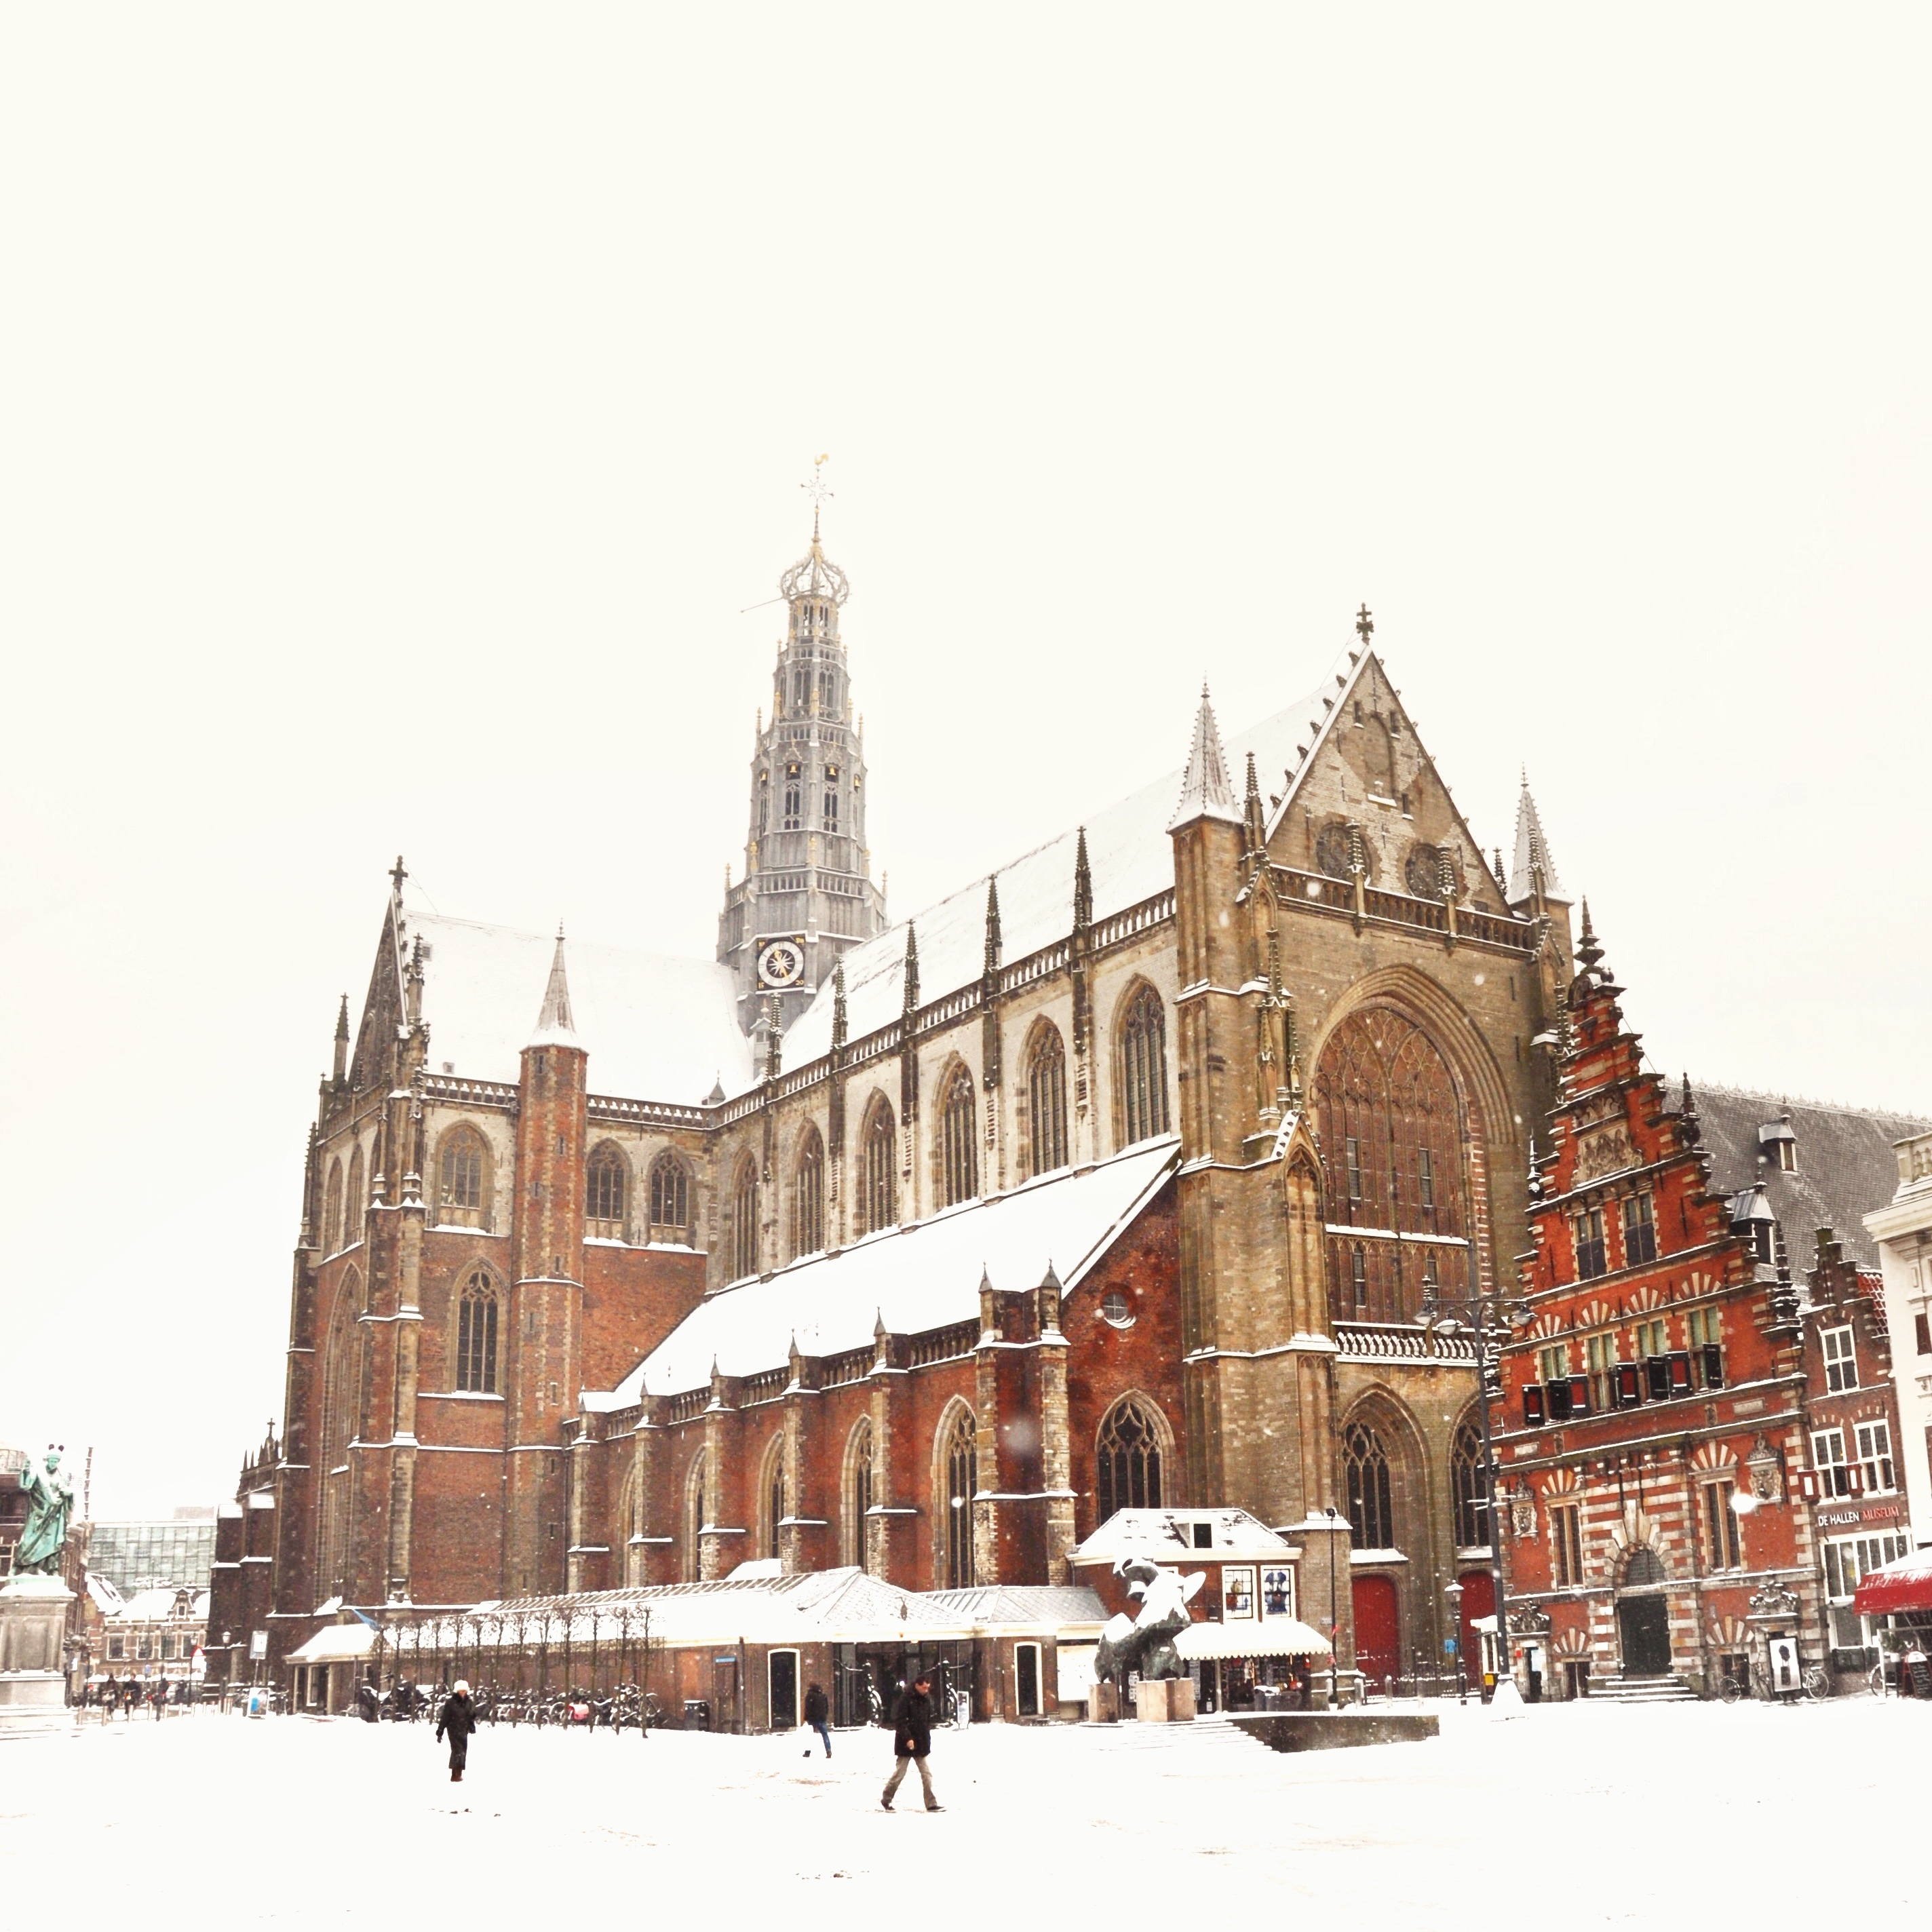
winter, town, building, palace, cityscape, panorama, plaza, landmark, church, cathedral, place of worship, gothic architecture